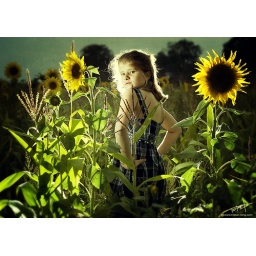
Eldest girl in sunflowers this evening.PS curves tweaked with texture applied.Strobist info:SB-600 bare to cam left,SB-24bare behind